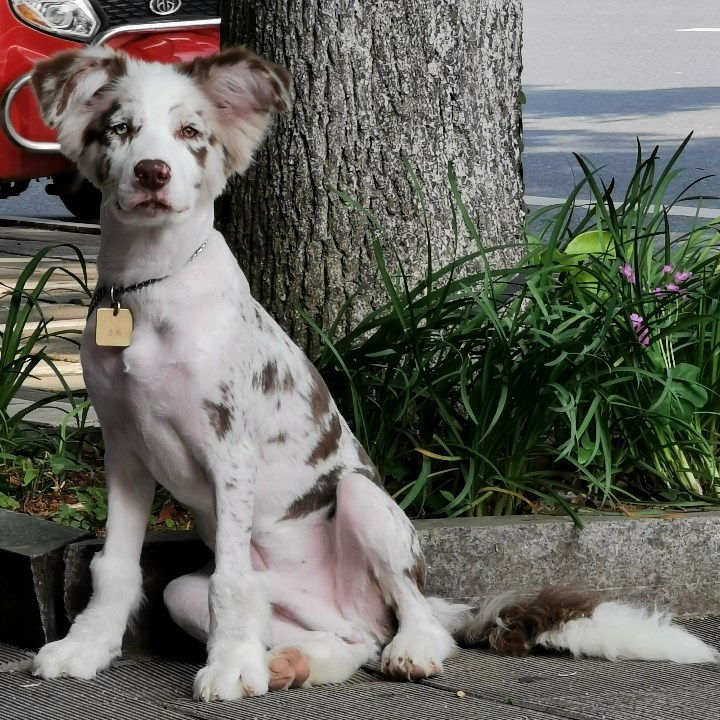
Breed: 2594-n000109-Border_collie